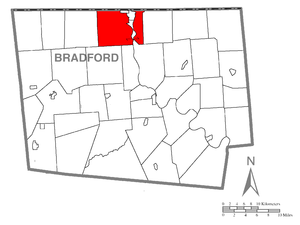
Athens Township est un township, situé dans le comté de Bradford, en Pennsylvanie, aux États-Unis. En 2010, il comptait une population de 5 251 habitants.